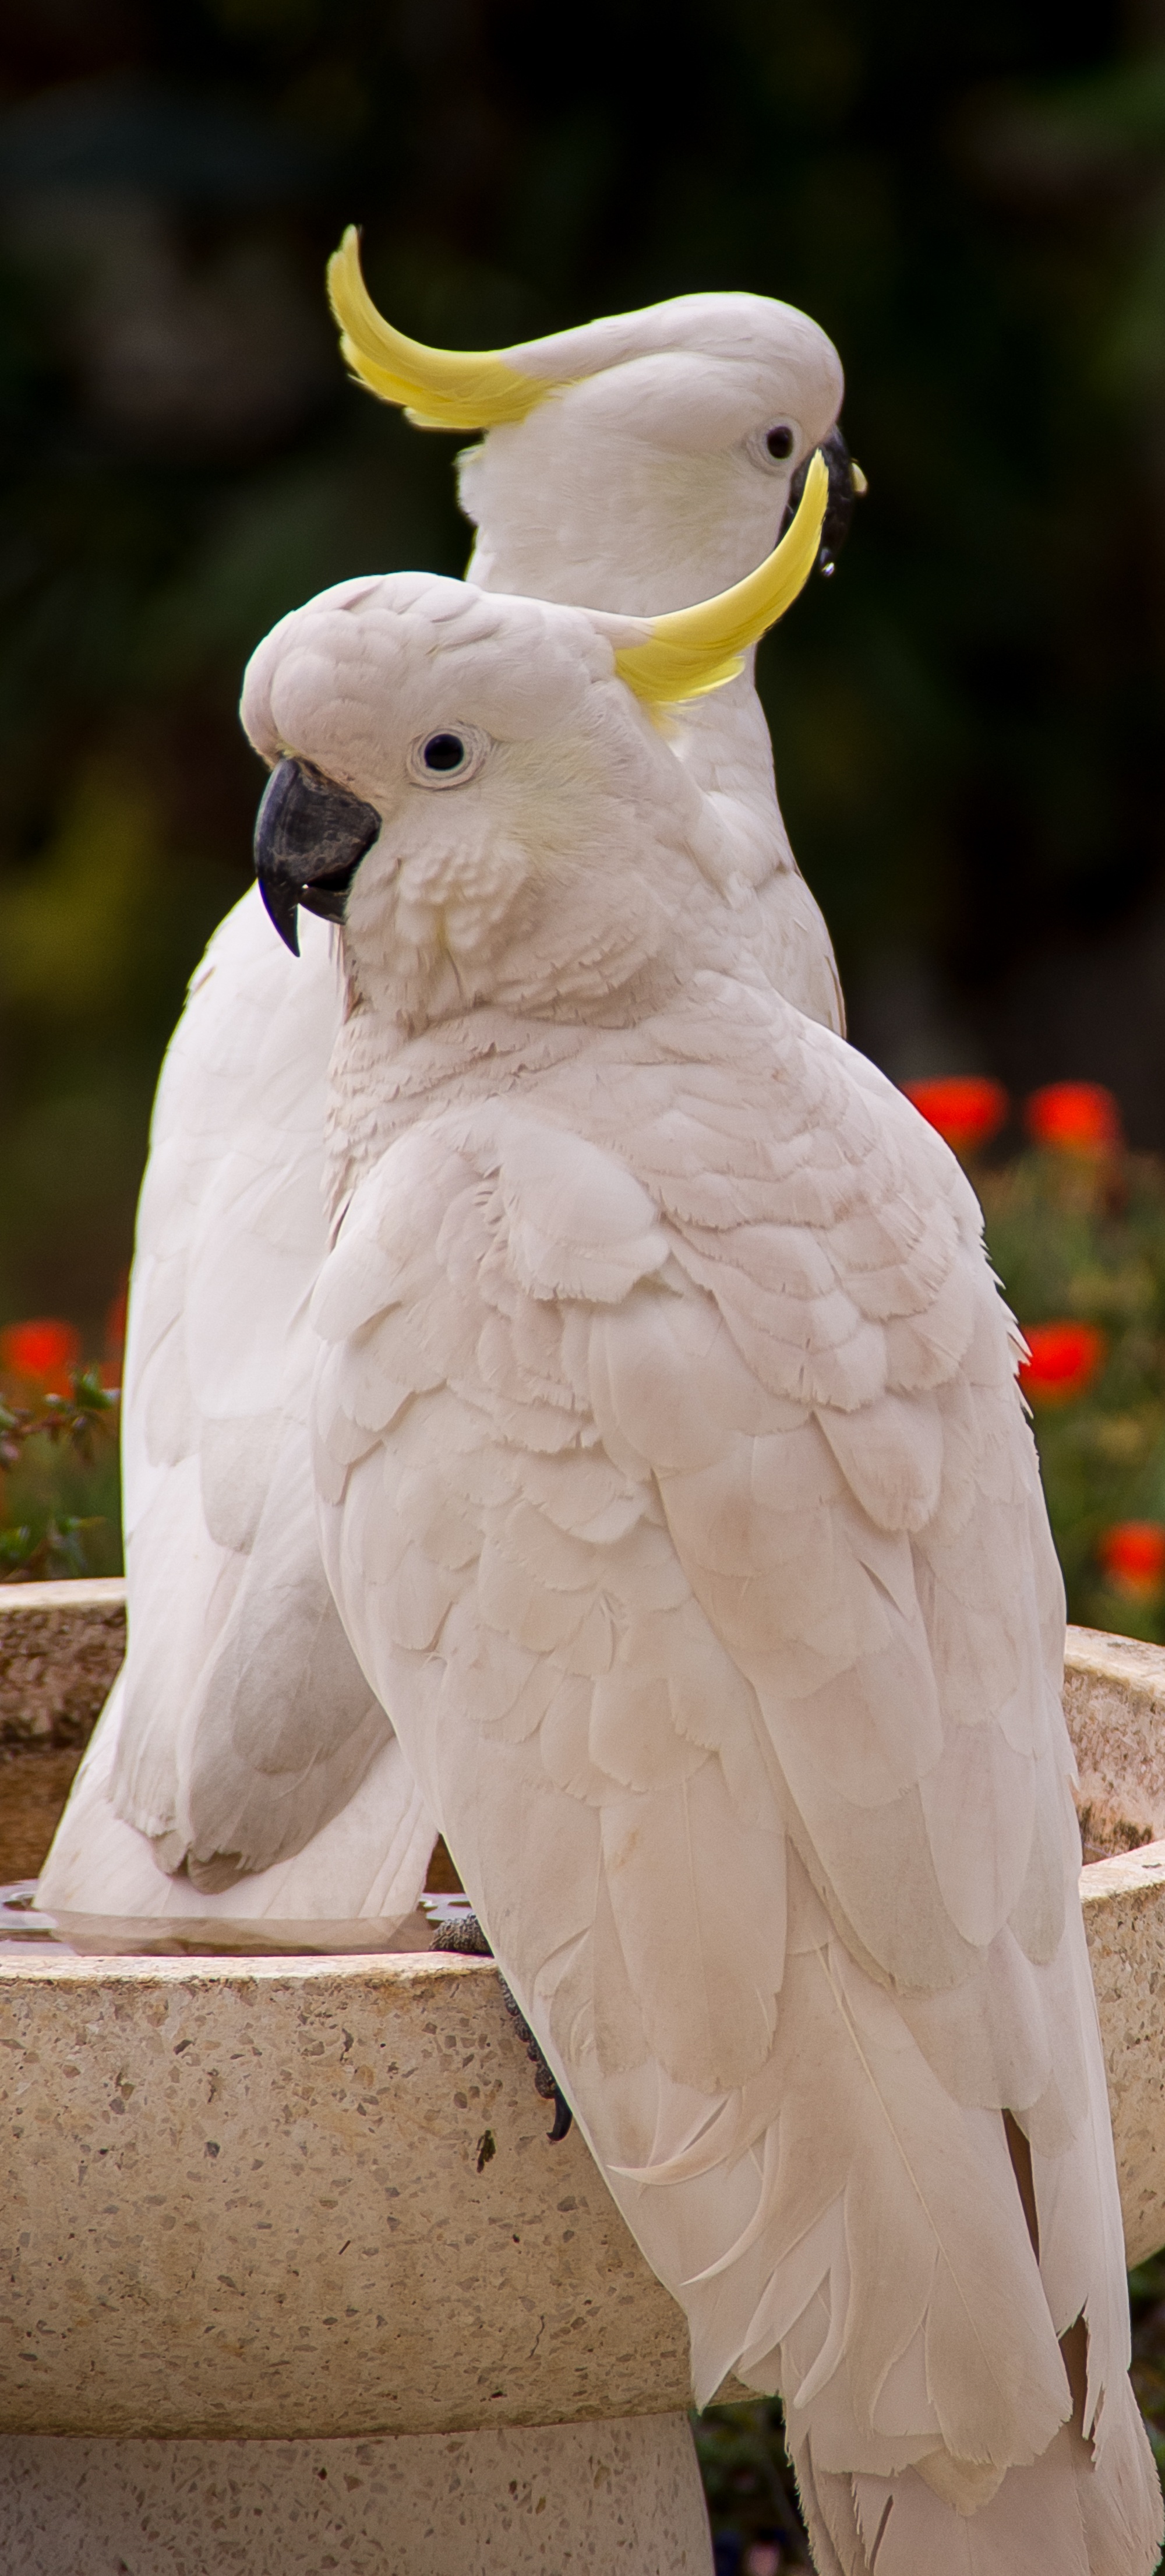
bird, wing, white, wild, beak, two, yellow, feather, fauna, australia, native, vertebrate, parrot, noisy, pair, queensland, perched, cockatoo, sulphur crested cockatoo, cacatua galerita